Wimbledon Effect

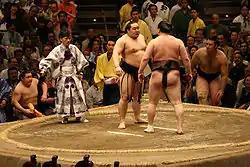
The 68th yokozuna Asasyoryu and the 69th yokozuna Hakuho, who are both from Mongolia

The analogy has also been used in policy discourses outside Britain – most notably in the business discourse of Japan, whose financial markets and other parts of the economy (as of 2006) have not yet been substantially opened up to foreign competition compared with its international peers. It has also, for instance, been used in banking reform debates in South Korea, as well as in discussing business process outsourcing in India.